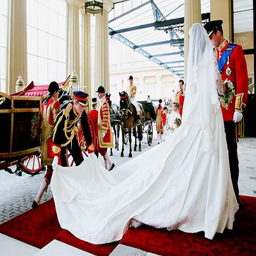
celebrity fixing the train on gown at her wedding to organization leader